John Beauchamp Jones

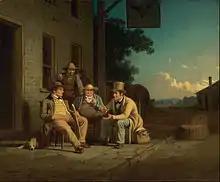
"Canvassing for a Vote", an 1852 painting by George Caleb Bingham

In Arrow Rock, John B. Jones became friends with genre painter of the frontier and Missouri Whig politician George Caleb Bingham. Bingham is featured in Jones's novel, "The Life and Adventures of a Country Merchant" (1854). Bingham may have reciprocated. According to Robin Grey, in Bingham's famous election "genre" studies, Jones is the seated figure on the left in the painting "Canvassing for a Vote" (1851—52).